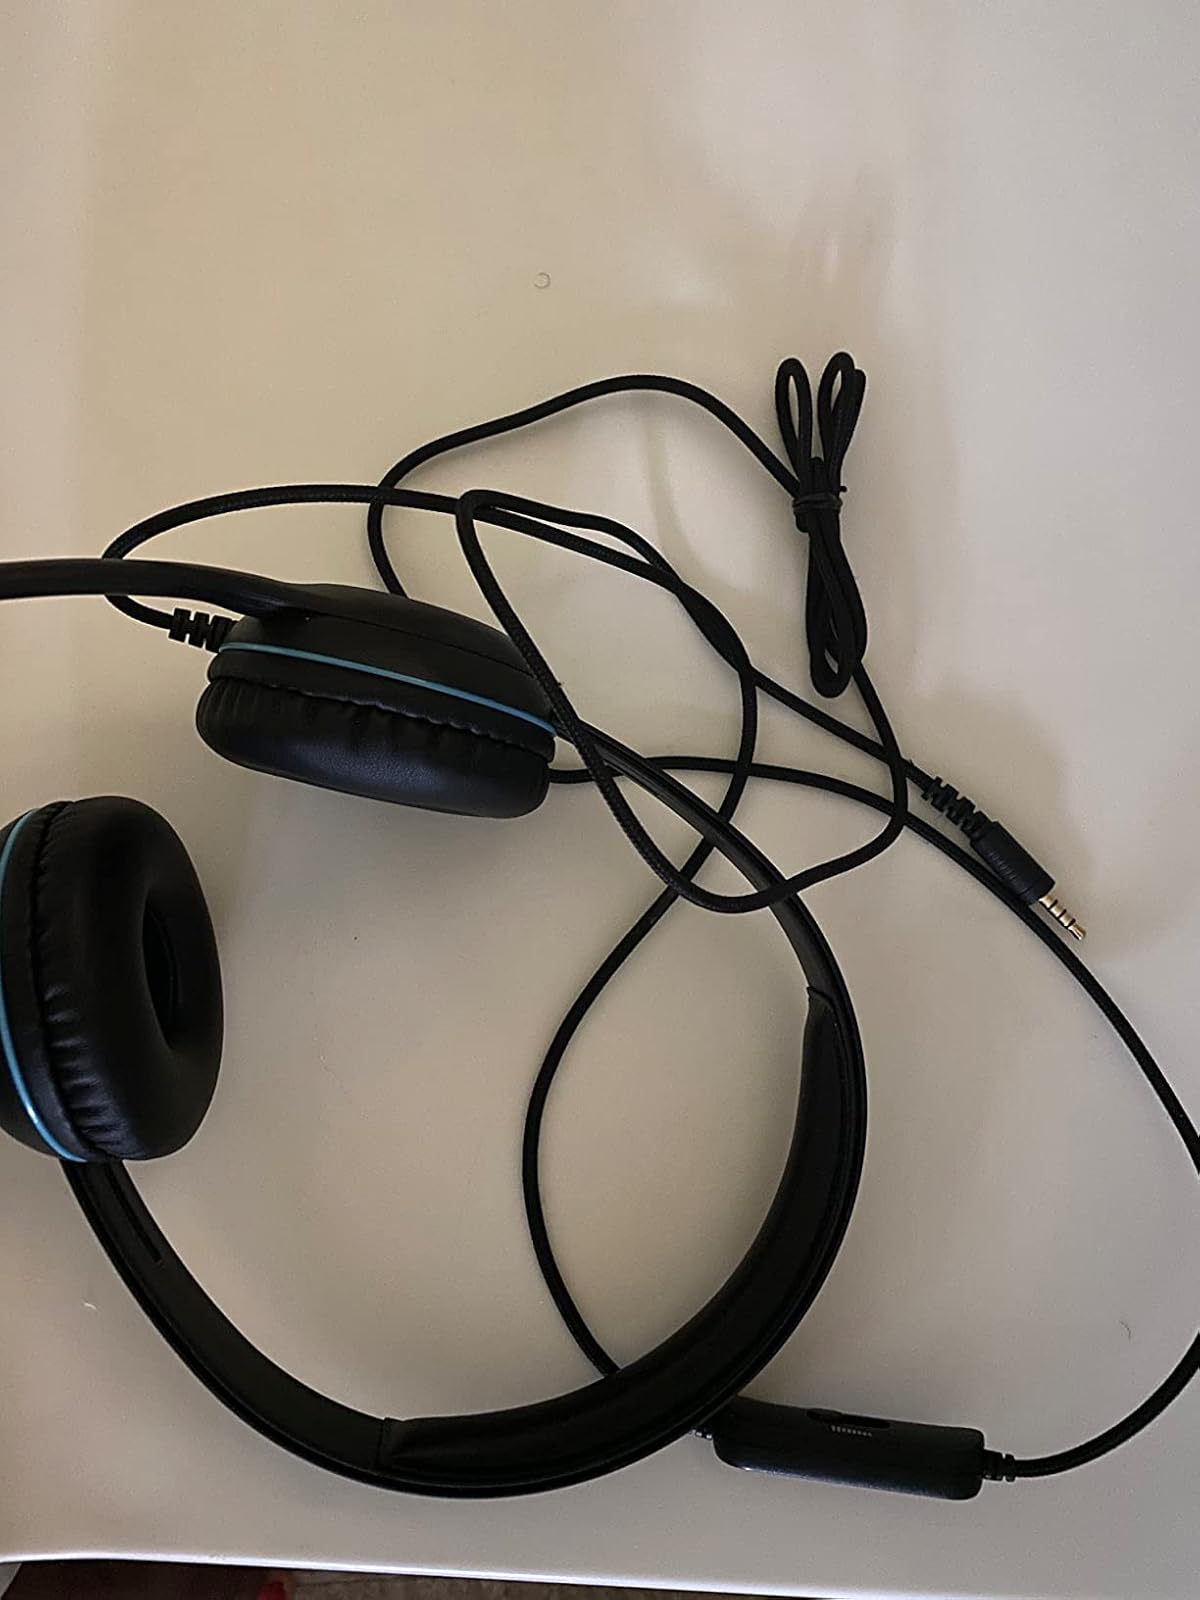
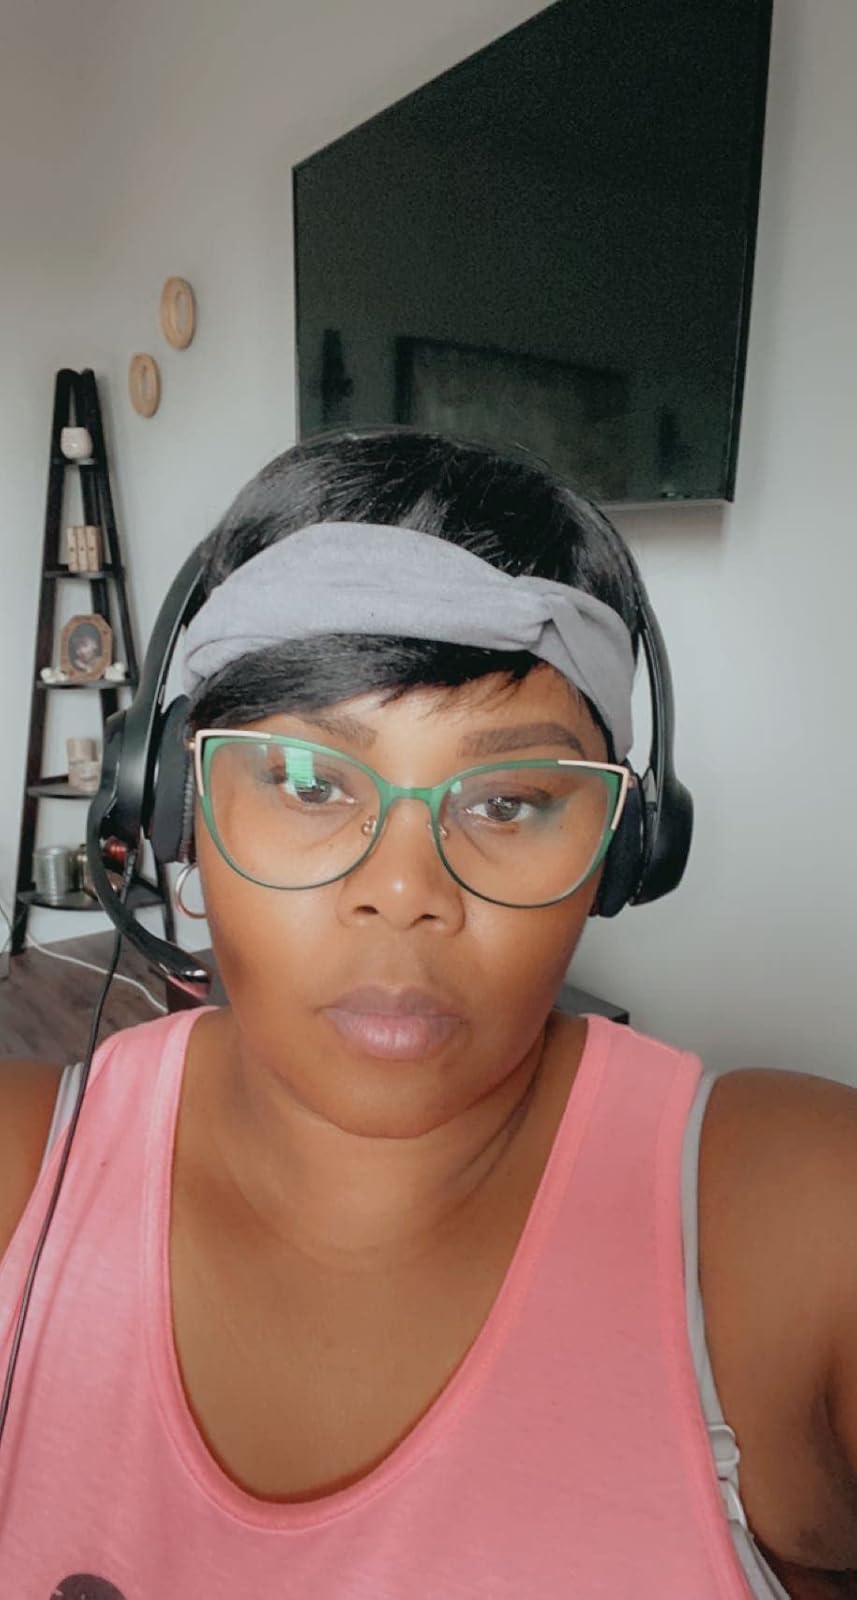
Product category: headphones
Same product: no